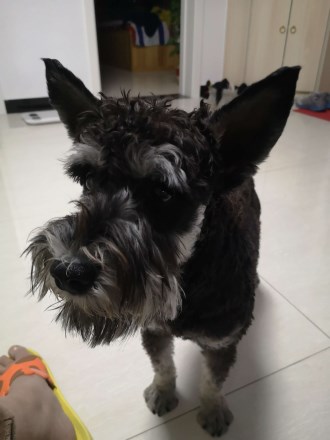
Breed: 2342-n000102-miniature_schnauzer